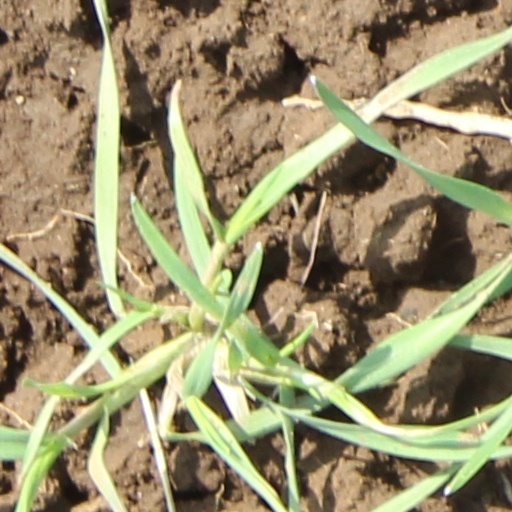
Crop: wheat